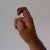
The image shows a hand gesture representing the letter 'X' in Indian Sign Language.